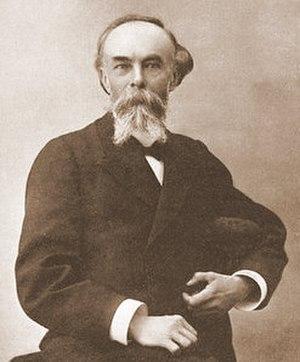
Camille Biot, médecin français (1850-1918), a décrit la respiration de Biot
Camille Biot, né le 19 décembre 1850 à Châtenoy-le-Royal et mort en 1918 à Mâcon est un médecin français, célèbre pour sa description de ce qui sera nommé, en son honneur, la respiration de Biot.